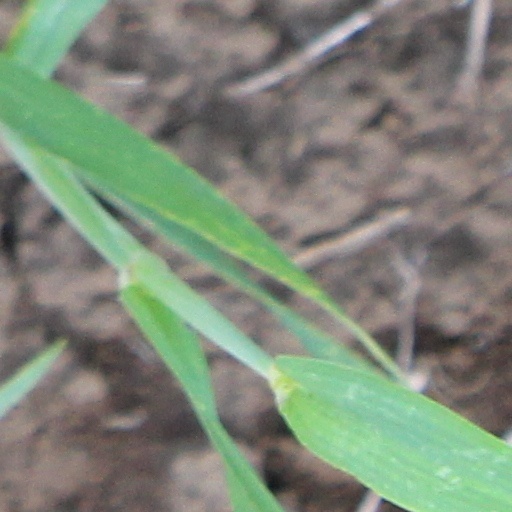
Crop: wheat